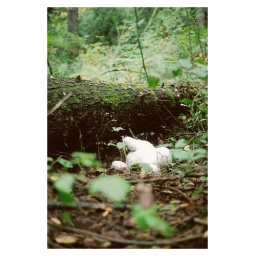
stuffed animal in forest